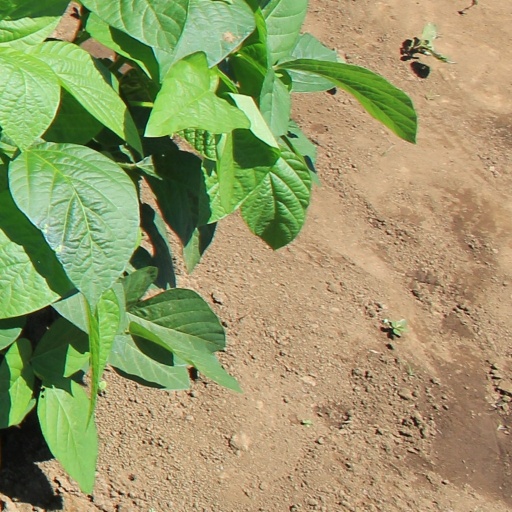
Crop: soybean